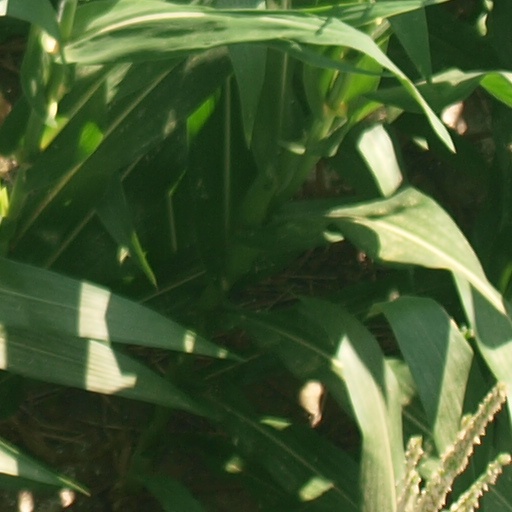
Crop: maize; corn